Carantanians

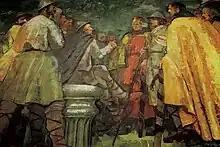
Carantanian Prince sitting on the Prince's Stone

Carantanians were a Slavic people of the Early Middle Ages (Latin: , or "Slavs called Carantanians"), living in the principality of Carantania, later known as Carinthia, which covered present-day southern Austria and parts of Slovenia. They are considered ancestors of modern Slovenes, particularly Carinthian Slovenes.